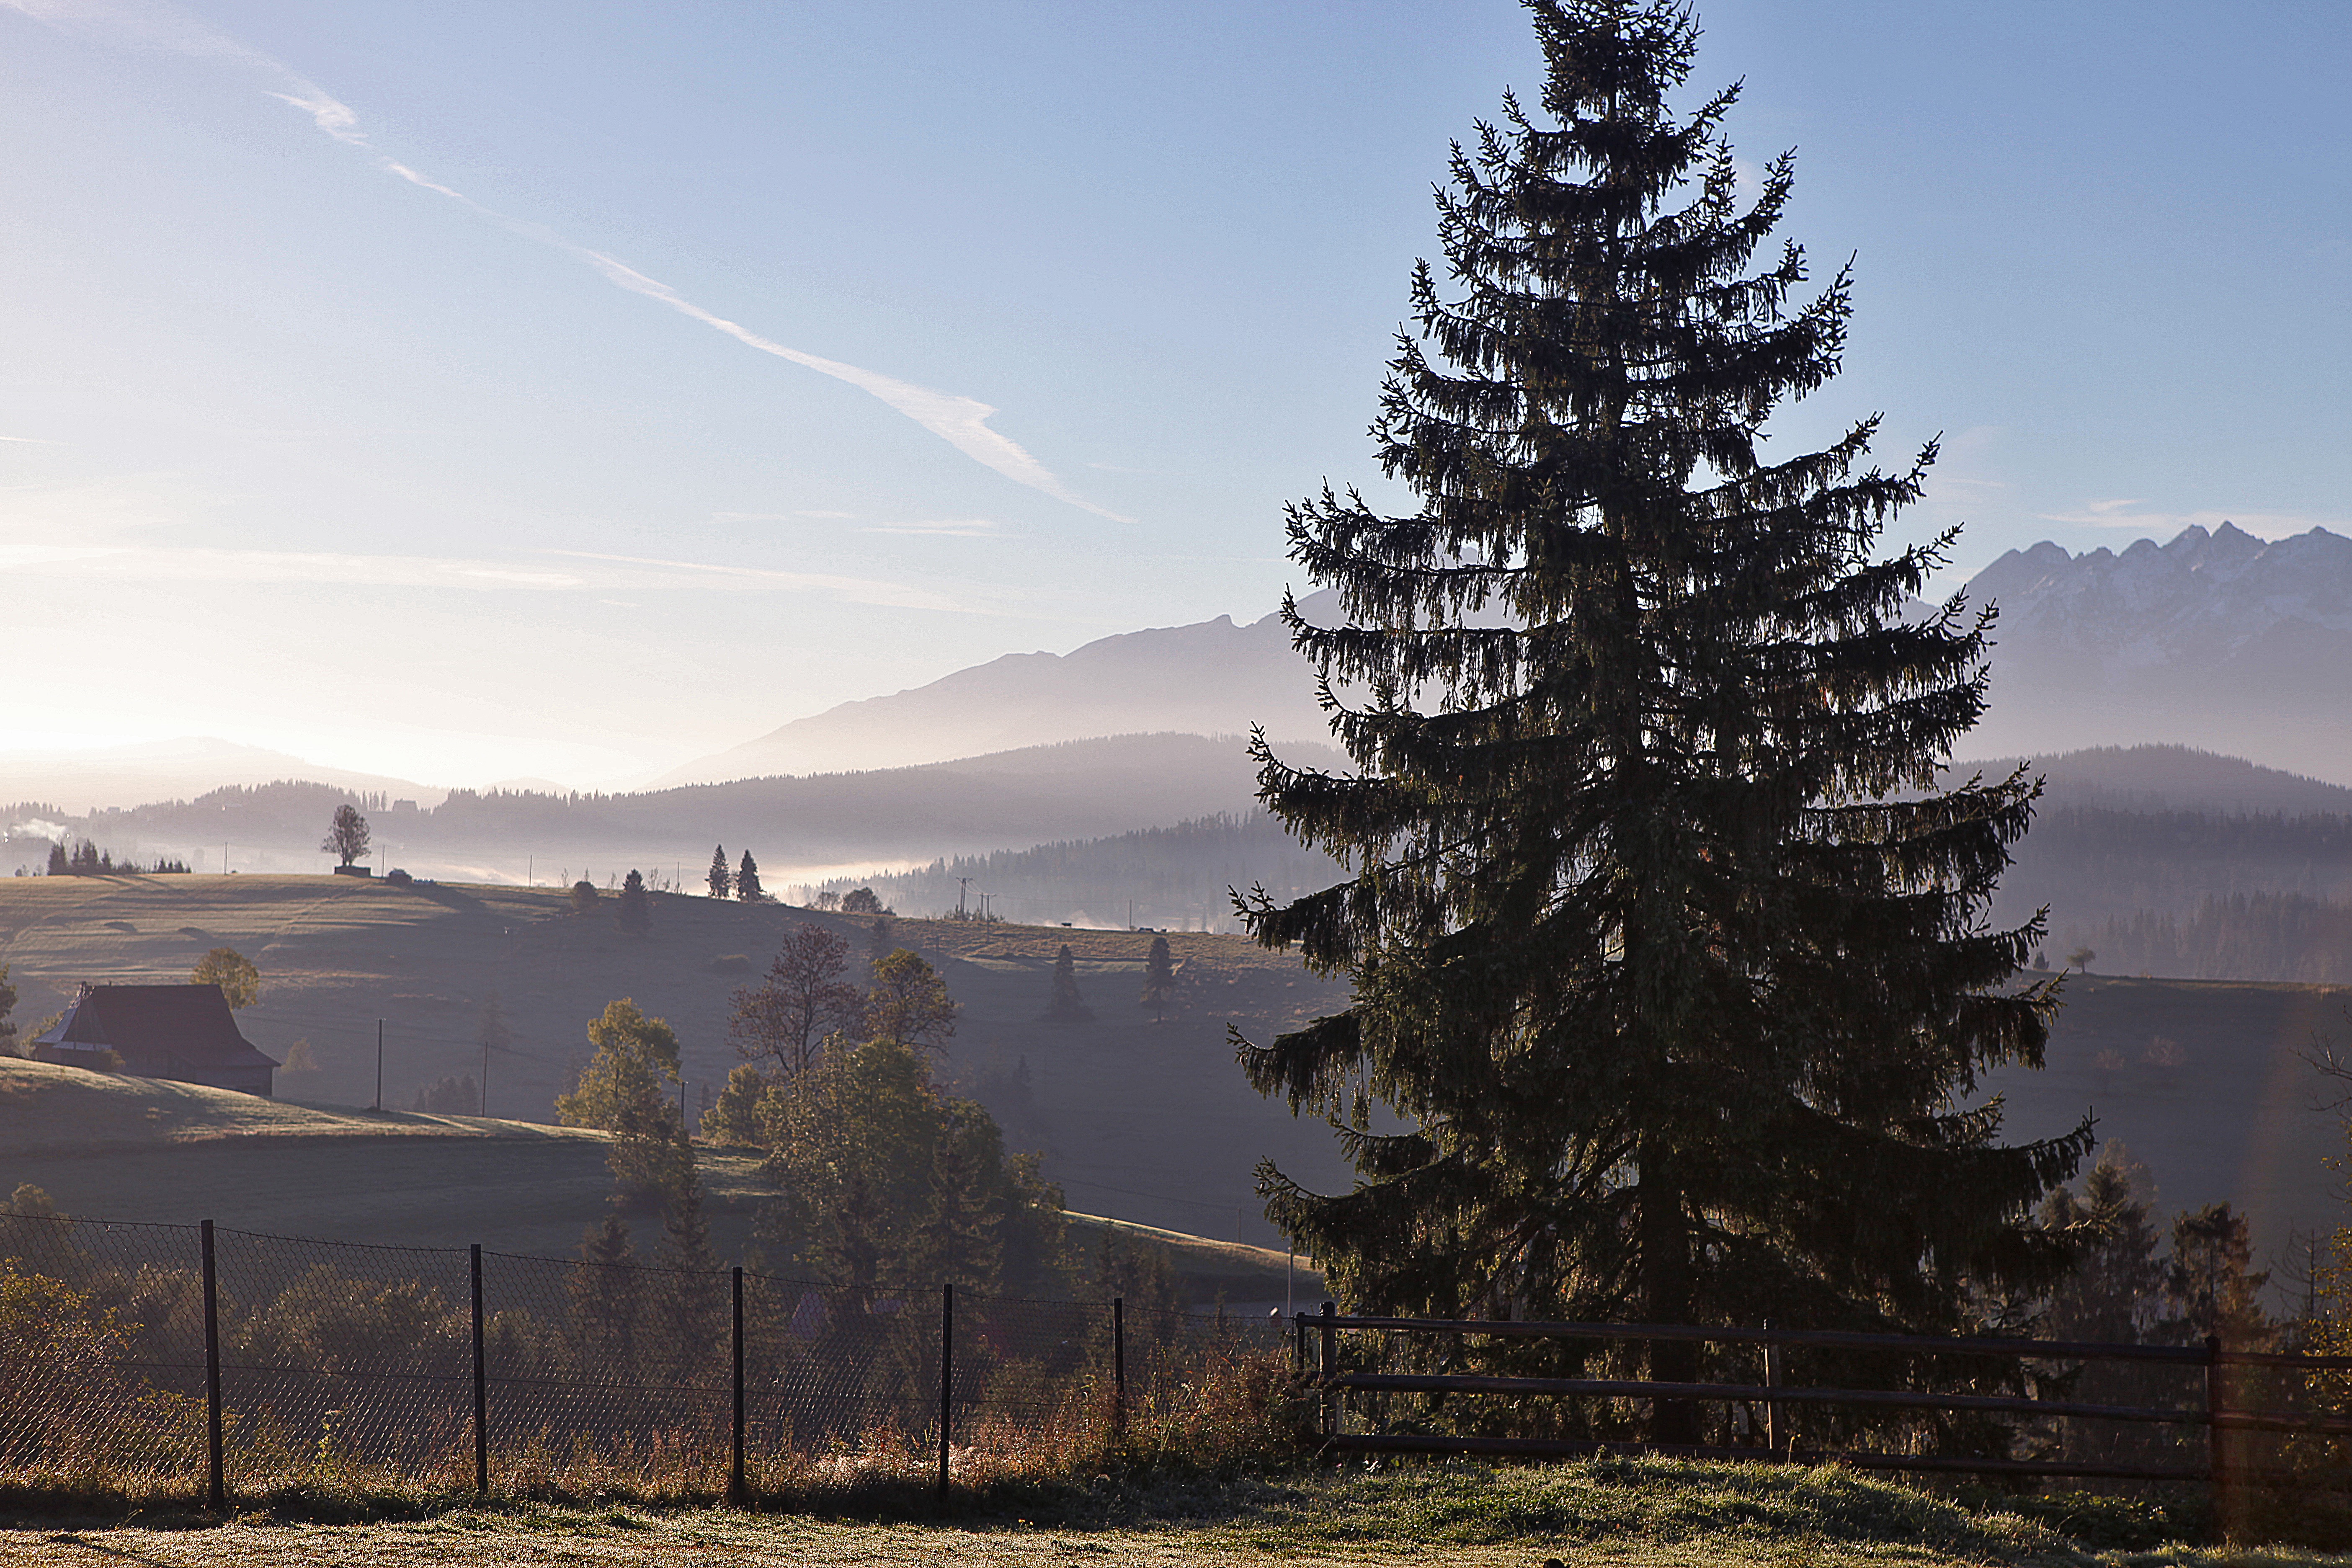
landscape, tree, nature, wilderness, mountain, snow, winter, plant, sunrise, morning, hill, lake, view, dawn, mountain range, dusk, evening, weather, fir, season, shadows, spruce, mountains, larch, tatry, transparency, the freshness, morning mist, the purity of the, atmospheric phenomenon, woody plant, mountainous landforms